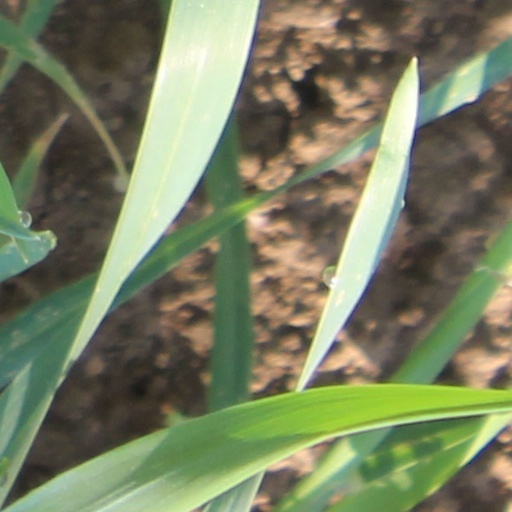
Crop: wheat